William Darwin Fox

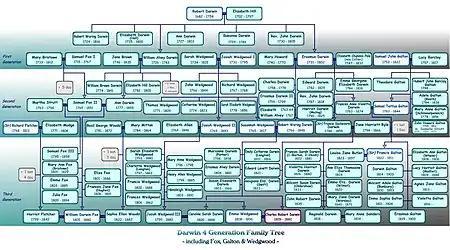

Fox graduated from Cambridge in the winter of 1829 and took up a curacy at Epperstone, near Nottingham. He was forced to take sick leave in 1833 and convalesced at Sandown on the Isle of Wight. It was here that he met his first wife Harriet Fletcher and they were married in 1834. Fox returned to Epperstone for a short time but was appointed vicar of Delamere, Cheshire in 1838; he remained the incumbent there until he retired through ill health in 1873. Fox was active in the local community at Delamere, especially the local school where he taught, which is now called Fox's school.